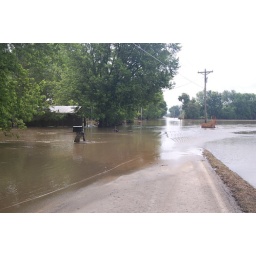
The road goes in to the water in Ottumwa, IA